Cypriot National Guard

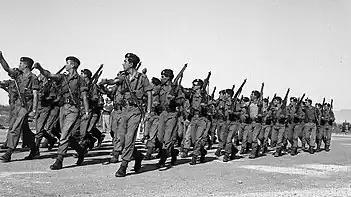
Soldiers of the National Guard armed with Sten submachine guns and Lee-Enfield bolt action rifles marching in 1967.

The Cypriot National Guard, in its existent form, was initially mobilised circa mid-1963 as a Greek Cypriot infantry force with some small elements dedicated to artillery, anti-armour and light armour forces. This force inherited some mixed equipment from its pre-civil war organisation, including 54 British-made 25-pounder gun-howitzers, 40 Marmon-Herrington Armoured Car (Mk. IVF), 4 Shorland light armoured cars, 2 Daimler Dingo light armoured cars, 5 C-17 light armoured trucks and a variety of machine guns, mortars and a few anti-tank weapons (namely M20 Super Bazookas and a small number of PIAT weapons). The Greek Cypriots also possessed some Bofors 40mm anti-aircraft guns, along with a variety of Bedford trucks and old US made jeeps.